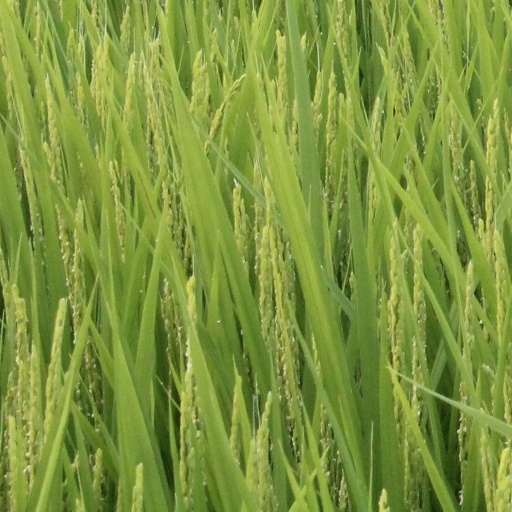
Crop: rice